Sheema Kermani

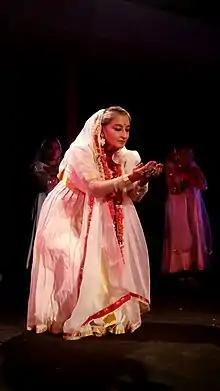
Kermani performing at the Sufi Conference in Sindh

Sheema Kermani (also spelled Kirmani) (Urdu: ; born 16 January 1951) is a Pakistani classical dancer and social activist. She is the founder of Tehrik-e-Niswan Cultural Action Group (Women's Movement). She is also an exponent of Bharatanatyam dance. Kermani is known as a renowned classical dancer, choreographer, dance guru, theatre practitioner, performer, director, producer, and TV actor based in Karachi, Pakistan. She advocates on culture, women's rights, and peace issues.